Grafton saxophone

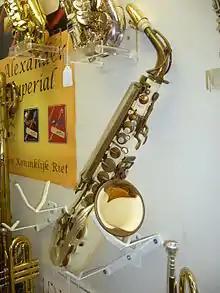
Frontal view

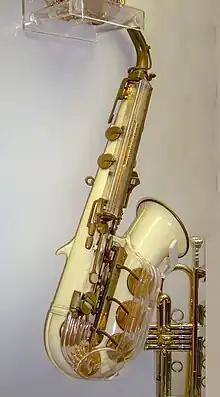
Side view

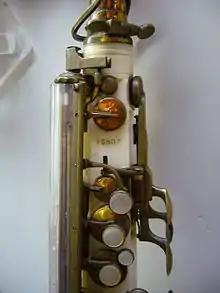
Serial number above the front F key

The Grafton saxophone was an injection moulded, cream-coloured acrylic plastic alto saxophone with metal keys, manufactured in London, England by the Grafton company, and later by 'John E. Dallas & Sons Ltd'. Grafton made only altos, owing to the manufacturing challenges presented by larger models (e.g., the tenor) with 1950s plastic technologies. Production commenced in 1950 and ended after approximately ten years. However, a few last examples were assembled from residual parts circa 1967. All tools, machinery, and jigs required to manufacture the Grafton were sold for scrap and subsequently destroyed in 1968.